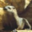
Label: otter